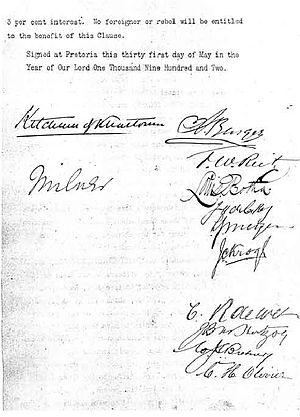
Le traité de Vereeniging consacra la fin de la Seconde Guerre des Boers sur le territoire de l'actuelle Afrique du Sud. Le traité de paix fut négocié en 1902 à Vereeniging et signé à Pretoria le 31 mai 1902. Il fut à l'avantage des Britanniques, car il consacrait l'annexion des deux républiques boers, mais accordait cependant des compromis substantiels envers celles-ci.